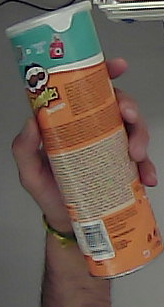
Product: pringles_paprika